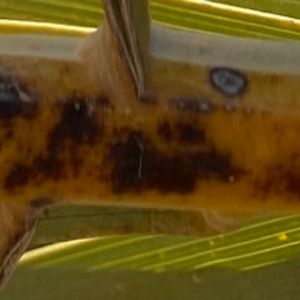
Label: Black Scorch